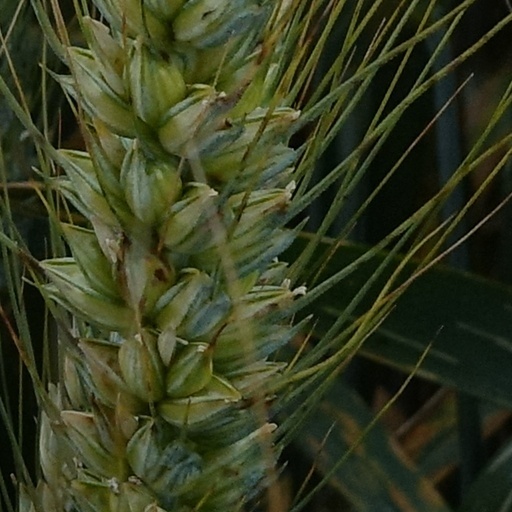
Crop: wheat